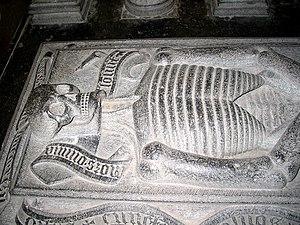
Trazegnies (Belgique), église Saint-Martin - Partie basse (transi) du Gisant de Jean III de Trazegnies et de son épouse Isabeau de Werchin (1550).
Le baron Jean III de Trazegnies, comte d'Autreppes, conseiller et grand chambellan de Charles Quint, gouverneur et châtelain d'Ath de 1540 à 1550, grand-bailli du roman pays de Brabant, capitaine général du pays et comté de Hainaut, chevalier de l'ordre illustre de la Toison d'or, est envoyé au Portugal pour épouser Isabelle de Portugal au nom de l'empereur.
La Maison de Trazegnies est une ancienne maison féodale Belge, titré Marquis de Trazegnies.
Un transi, dans l'art funéraire de la fin du Moyen Âge et de la Renaissance, est une sculpture représentant un mort. Le terme transi, du verbe transir, signifie étymologiquement « aller, passer au-delà », c'est-à-dire mourir, de la même façon que le plus moderne trépassé. Contrairement au gisant représentant un personnage couché et endormi, dans une attitude béate ou souriante, le transi représente le défunt de façon réaliste, nu, voire en putréfaction. De façon exceptionnelle, le transi de René de Chalon, dans l’église Saint-Étienne à Bar-le-Duc, sculpté par Ligier Richier, est debout, tendant son cœur à pleine main vers le ciel.
L'église Saint-Martin est un édifice religieux classé datant du XVIᵉ siècle situé à Trazegnies, en Belgique.